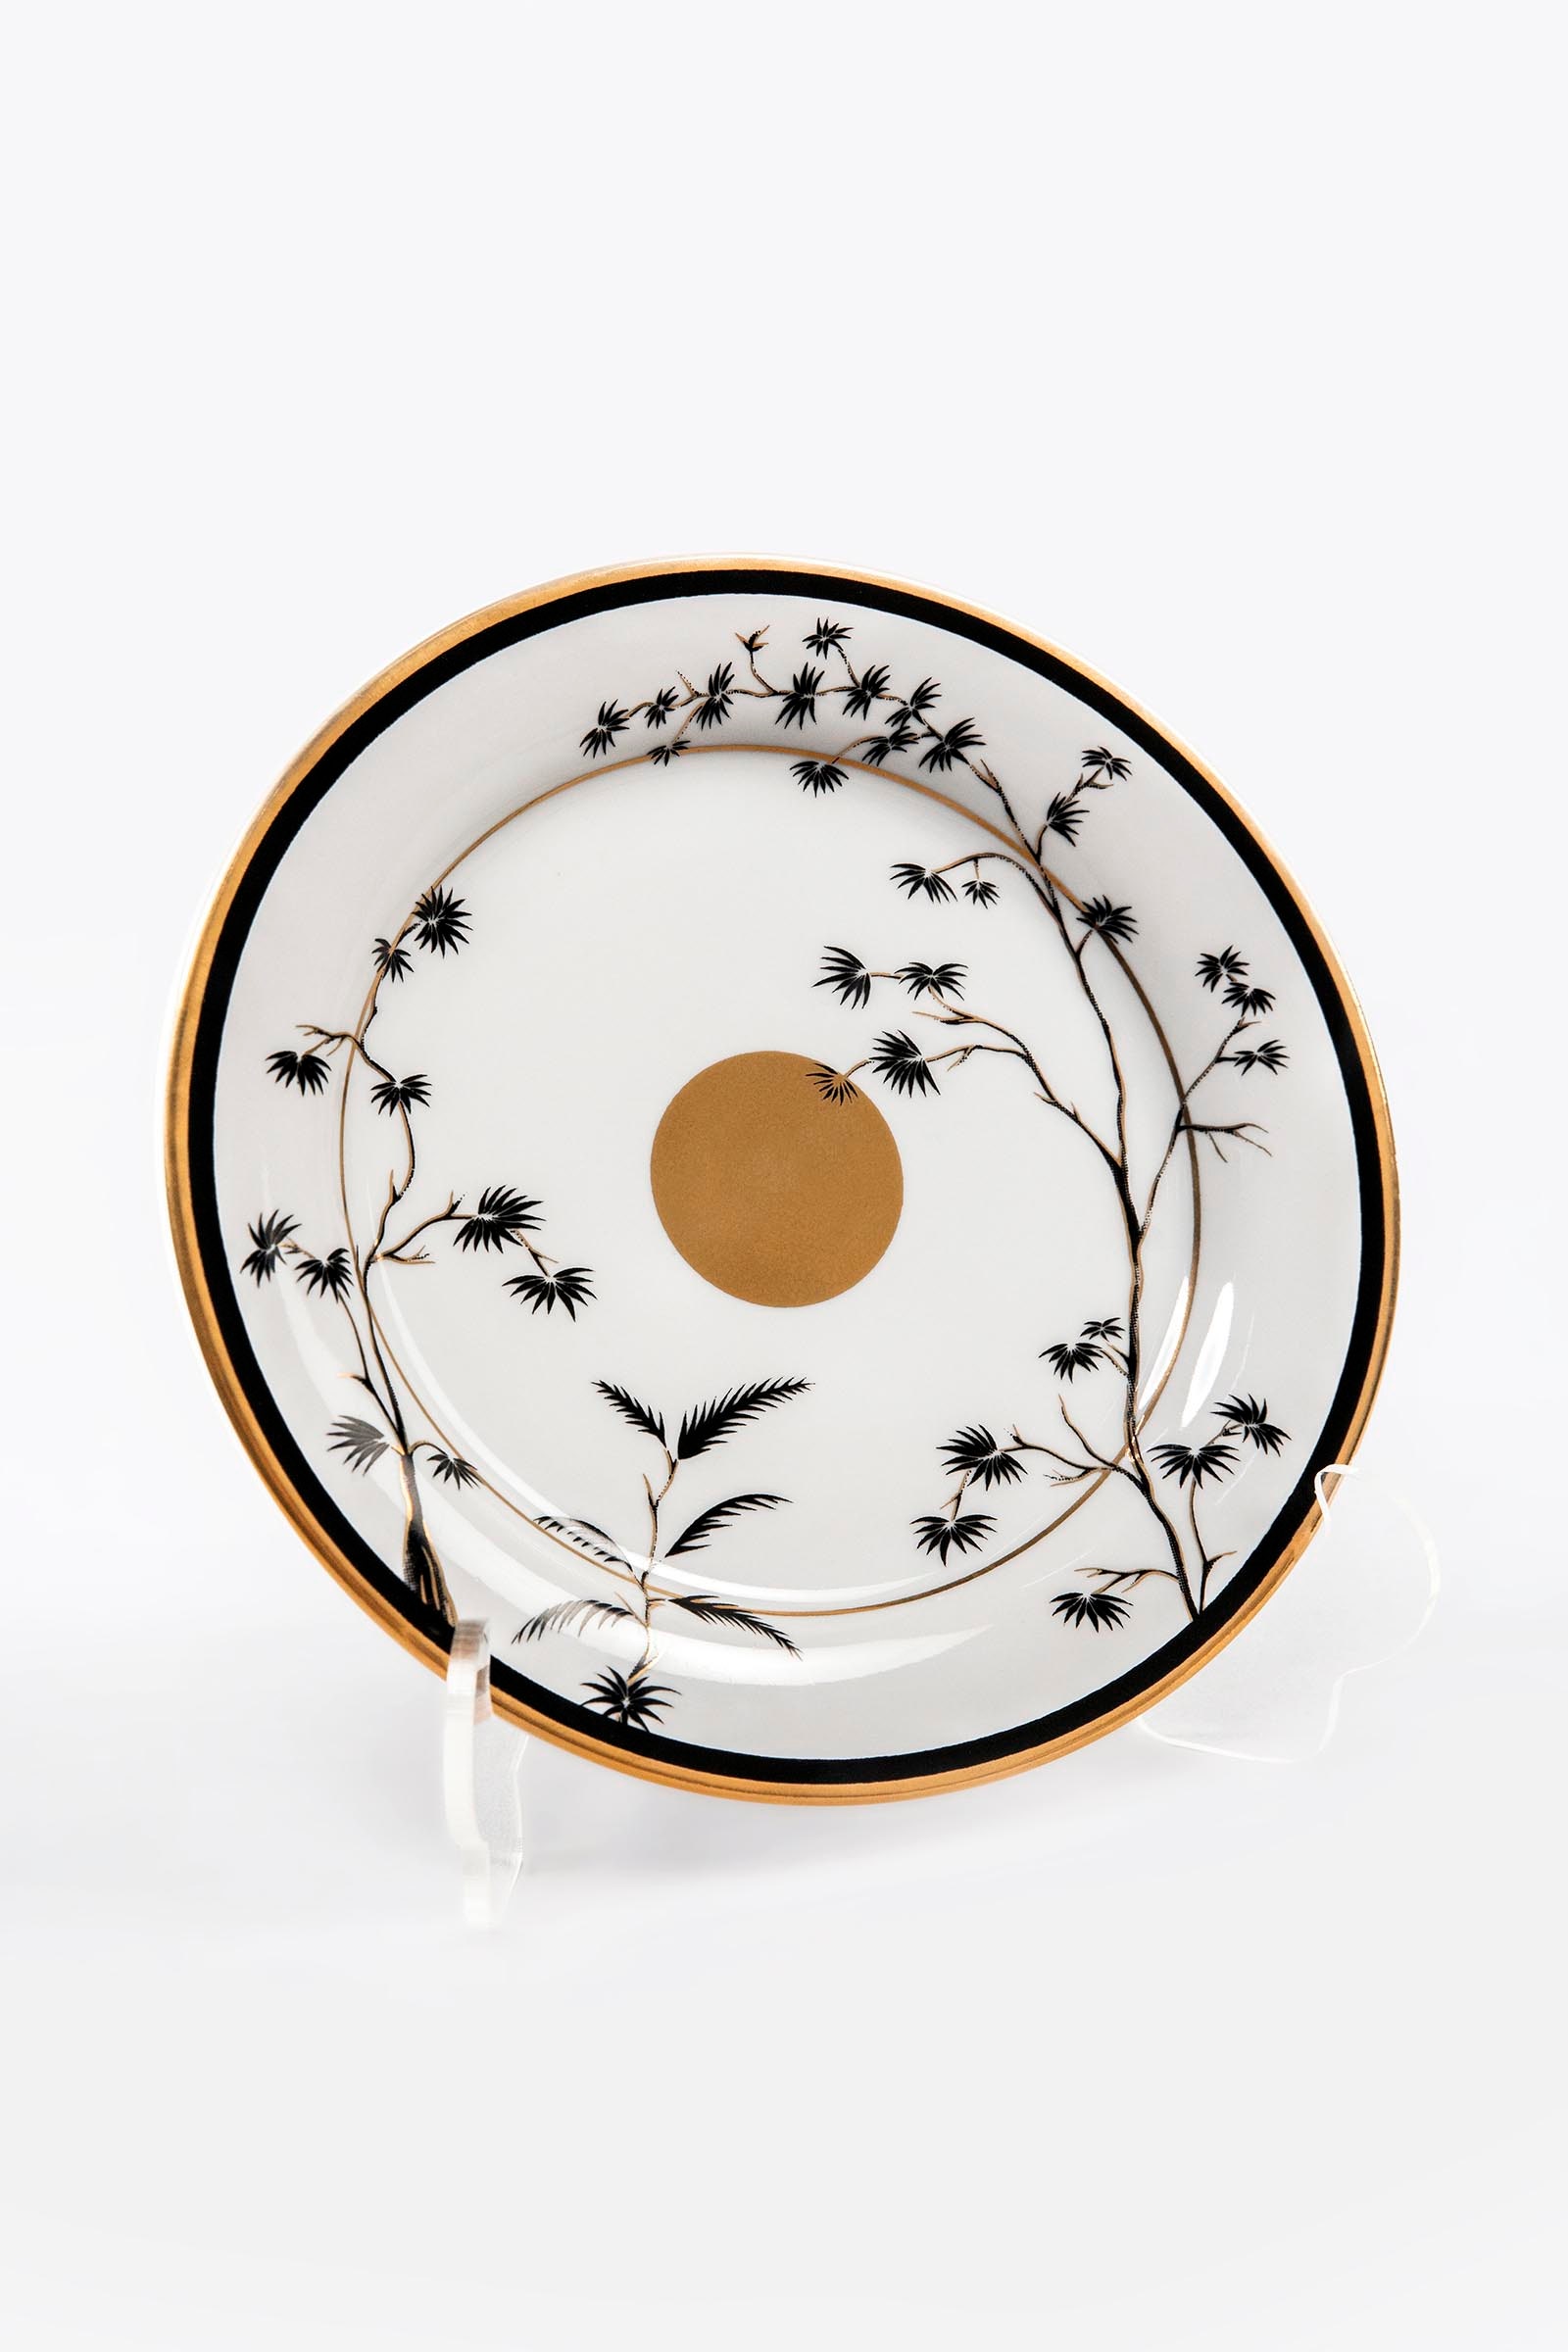
black gold chrysanthemum plate